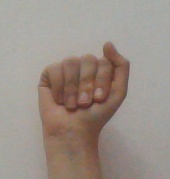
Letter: saad